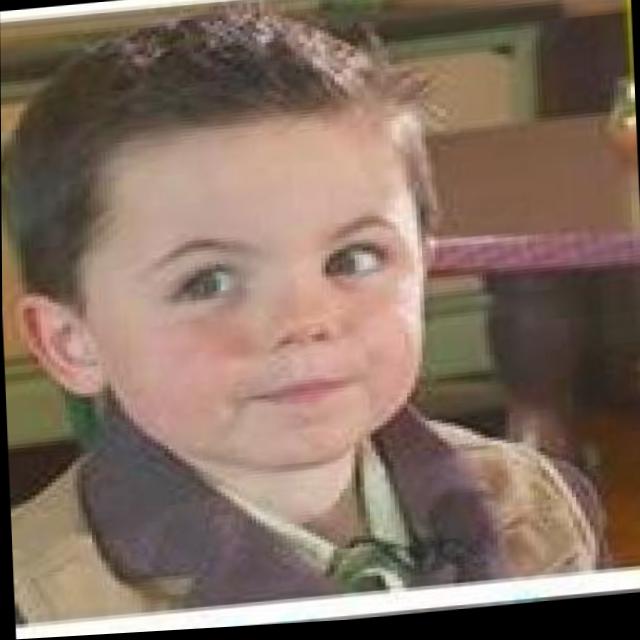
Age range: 0-12